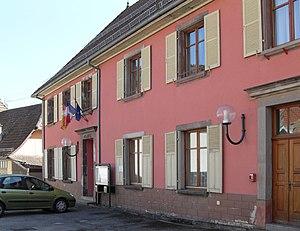
La mairie d'Oberbruck
Oberbruck est une commune française située dans le département du Haut-Rhin, en région Grand Est.